Melisa Teo

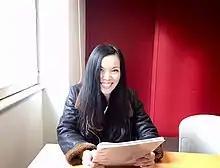
Teo in Paris in 2019

Melisa Teo (born 5 February 1975) is a Singaporean photographer living and working in Paris. For many years, she focused her camera on religious subjects but nature is now the central theme of her photography.